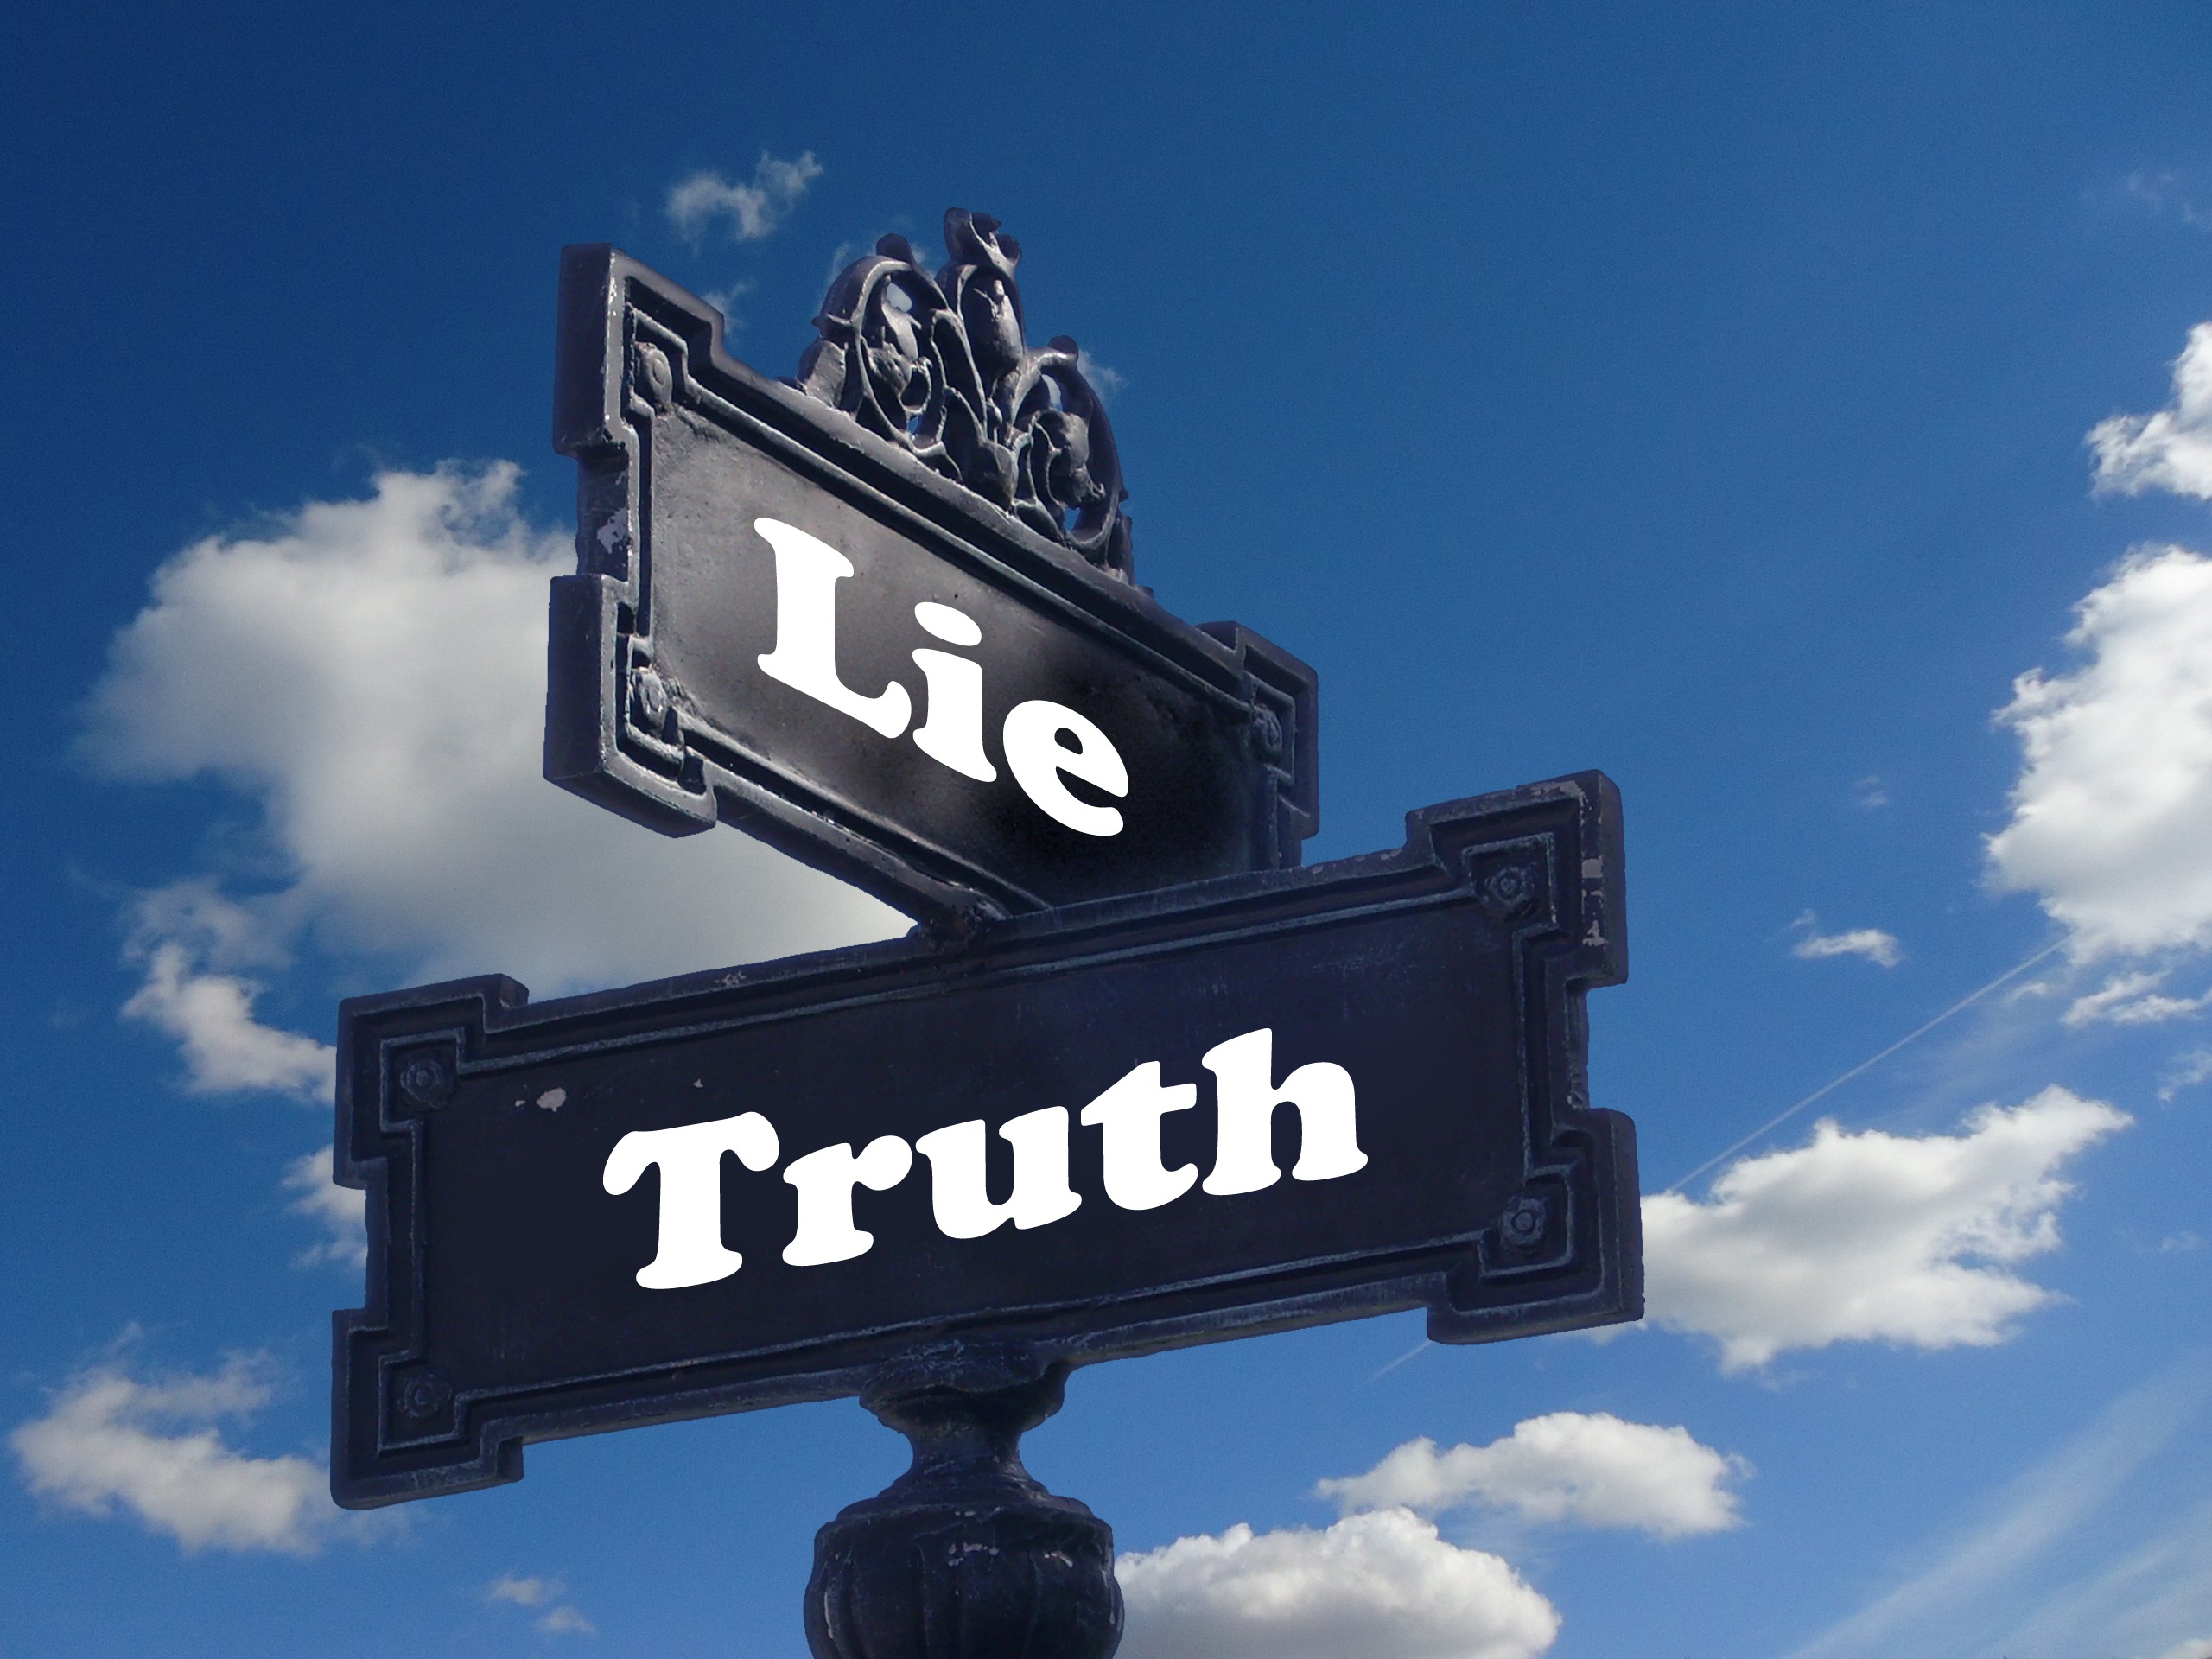
sky, advertising, sign, direction, contrast, blue, street sign, signage, lighting, note, alternative, decision, truth, lie, choice, opportunity, traffic sign, point of view, contrary, possible, an alternative, counter model, counter proposal